The Blackheath Poisonings

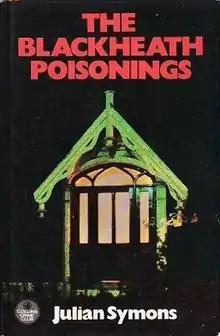
First edition (UK)

The Blackheath Poisonings is a 1978 historical mystery novel by the British writer Julian Symons. It is a murder mystery set in the late Victorian era.